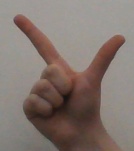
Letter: laam